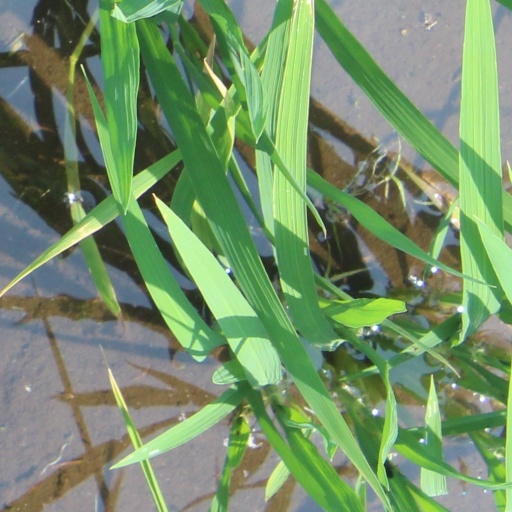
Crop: rice